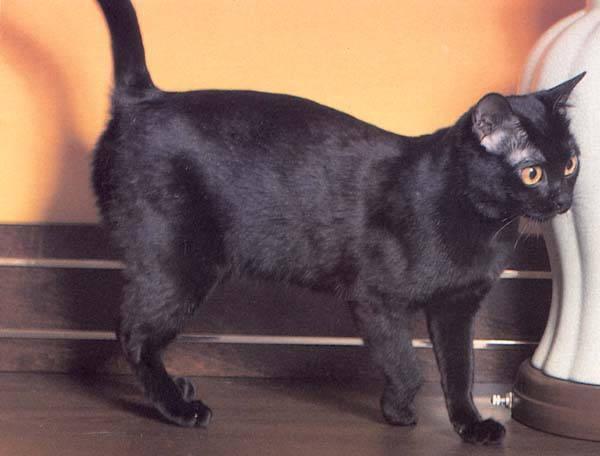
Bombay